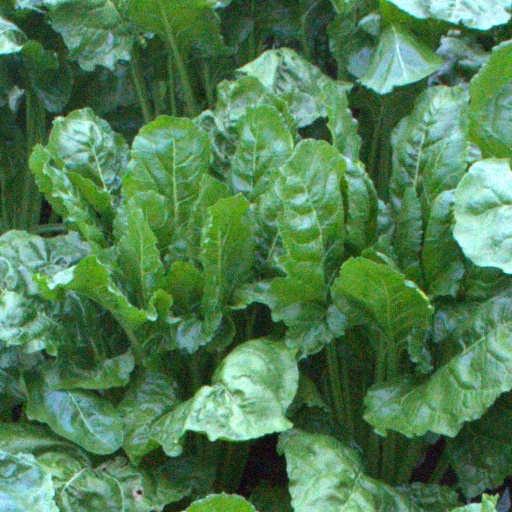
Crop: sugar beet